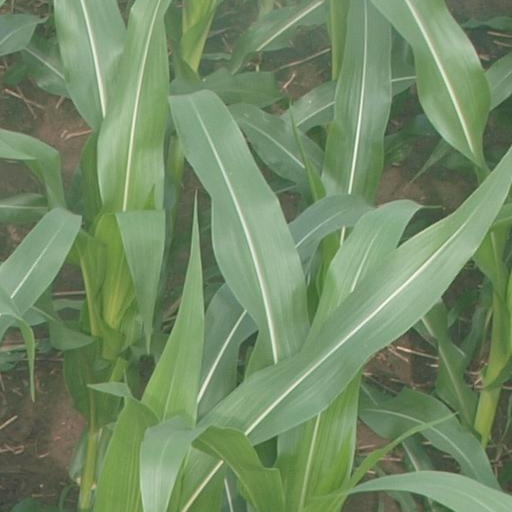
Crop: maize; corn